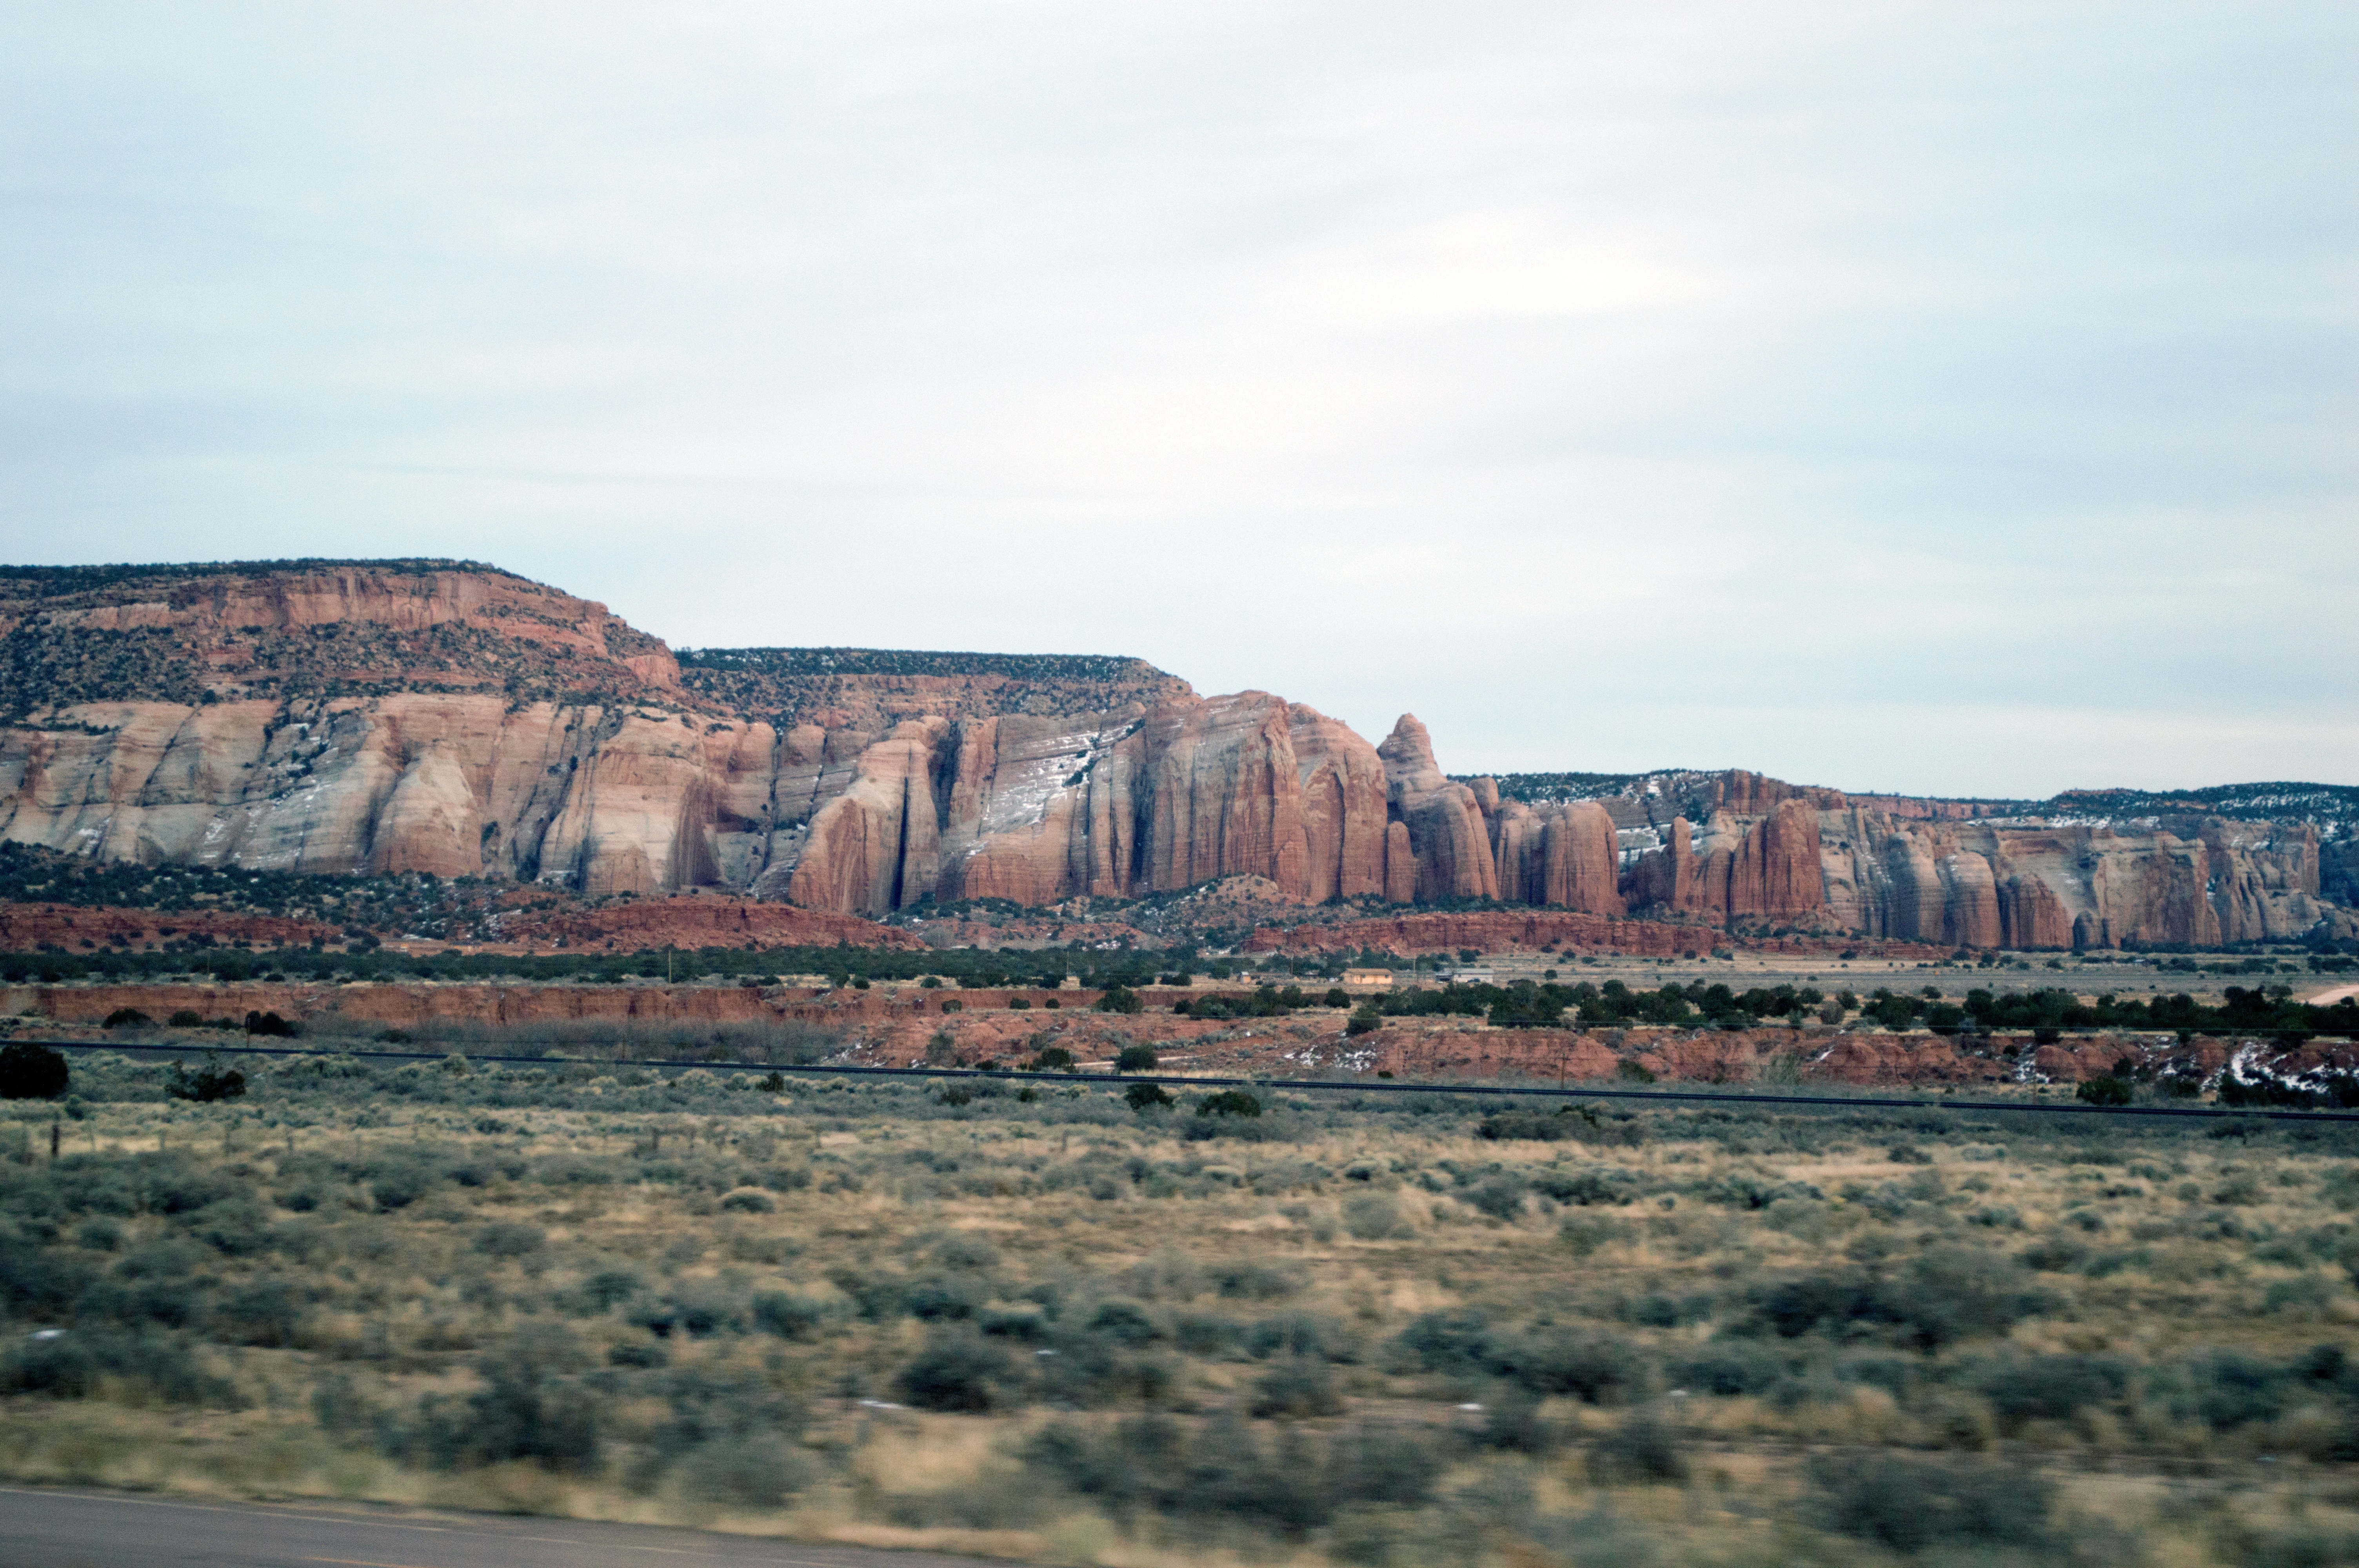
landscape, sea, coast, rock, river, cityscape, panorama, landmark, terrain, badlands, ancient history, geographical feature